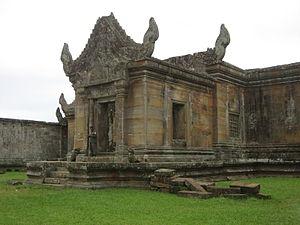
La province de Preah Vihear est une province du Cambodge. Elle comprend 8 districts :
Cet article recense les sites inscrits au patrimoine mondial au Cambodge.